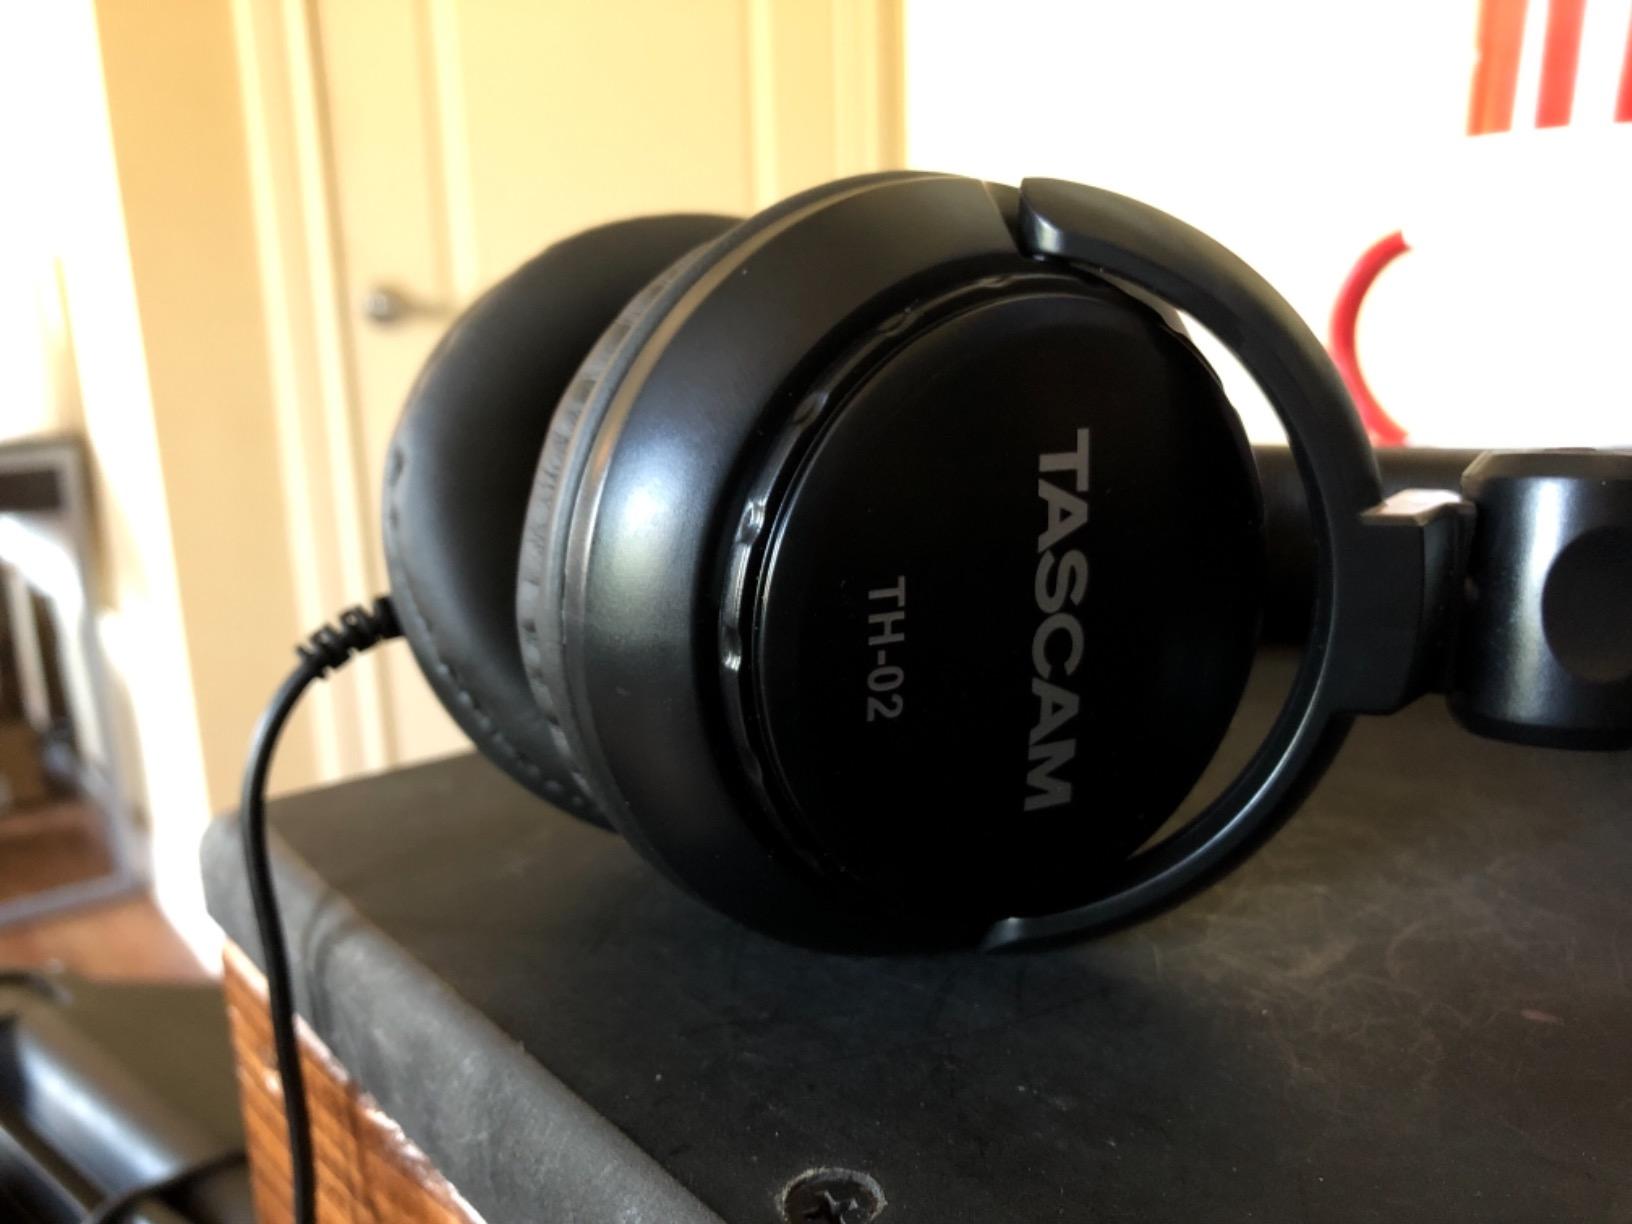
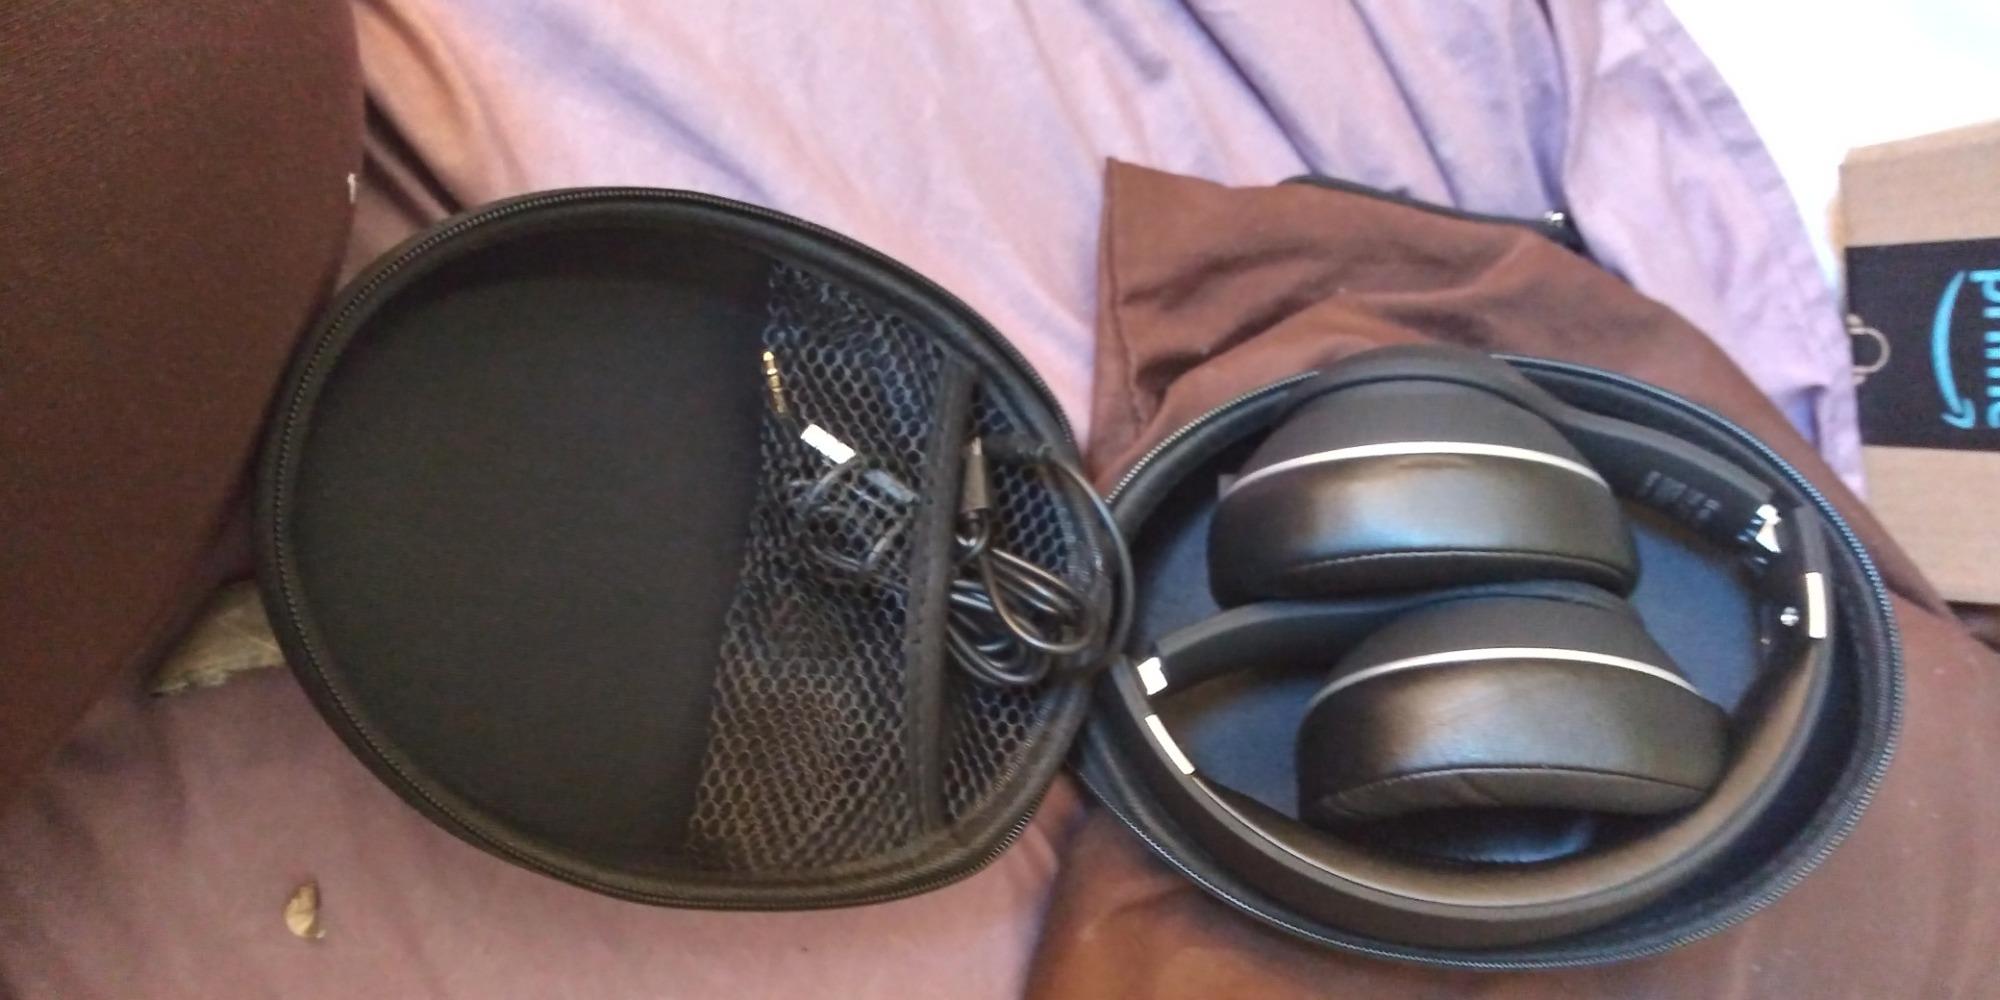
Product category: headphones
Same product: no